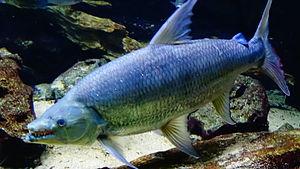
Hydrocynus goliath - Poisson-chien - Aquarium tropical du Palais de la porte Dorée, Paris, ile de France, France - 12/2014
Le poisson tigre goliath ou encore Poisson-chien et appelé localement mbenga est une espèce de poissons d'eau douce. Il se rencontre dans les grands lacs africains et les principaux fleuves. Il fait partie de la famille des Alestidés et de l'ordre des Characiformes.